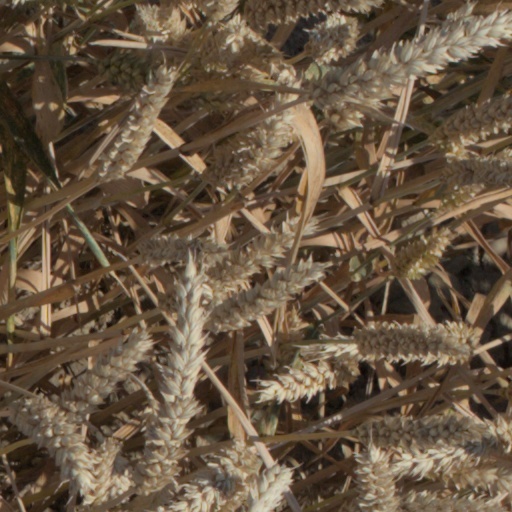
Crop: wheat